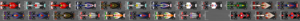
Le Grand Prix automobile de Grande-Bretagne 2012, disputé le 8 juillet 2012 sur le circuit de Silverstone, est la 867ᵉ épreuve du championnat du monde de Formule 1 courue depuis 1950. Il s'agit de la soixante-troisième édition du Grand Prix de Grande-Bretagne comptant pour le championnat du monde de Formule 1, la quarante-sixième disputée à Silverstone, et de la neuvième manche du championnat 2012.